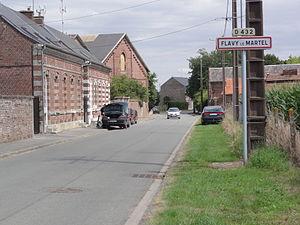
Flavy-le-Martel (Aisne) city limit sign
Flavy-le-Martel est une commune française située dans le département de l'Aisne, en région Hauts-de-France.